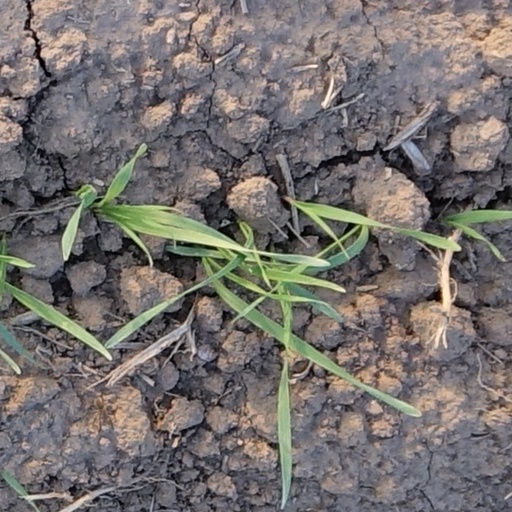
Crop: wheat